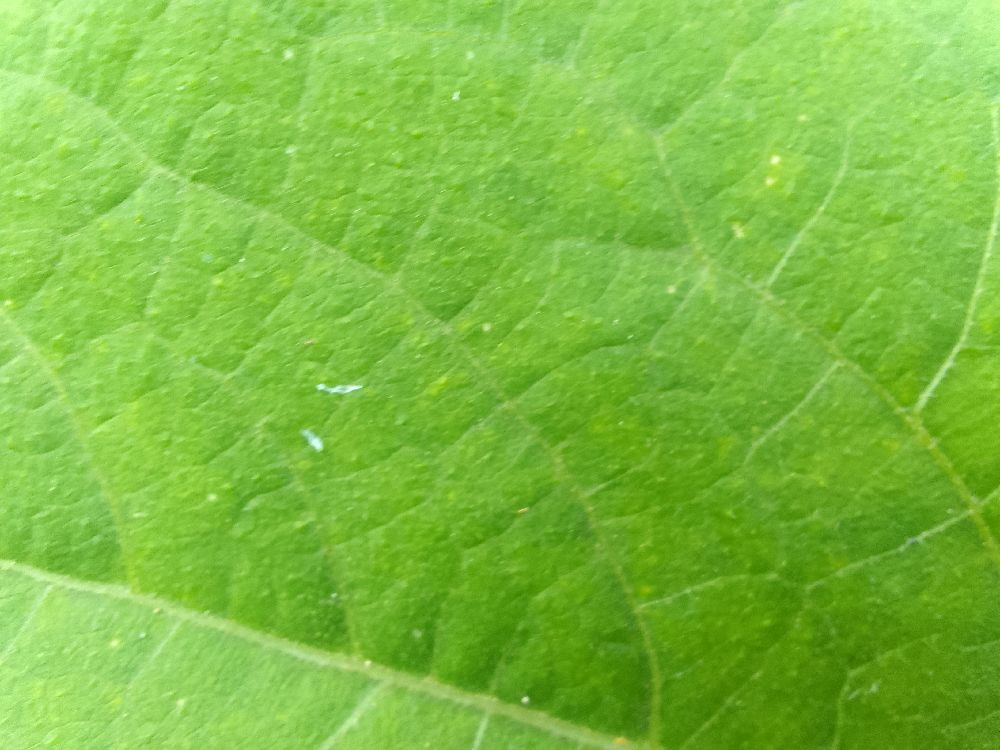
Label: healthy